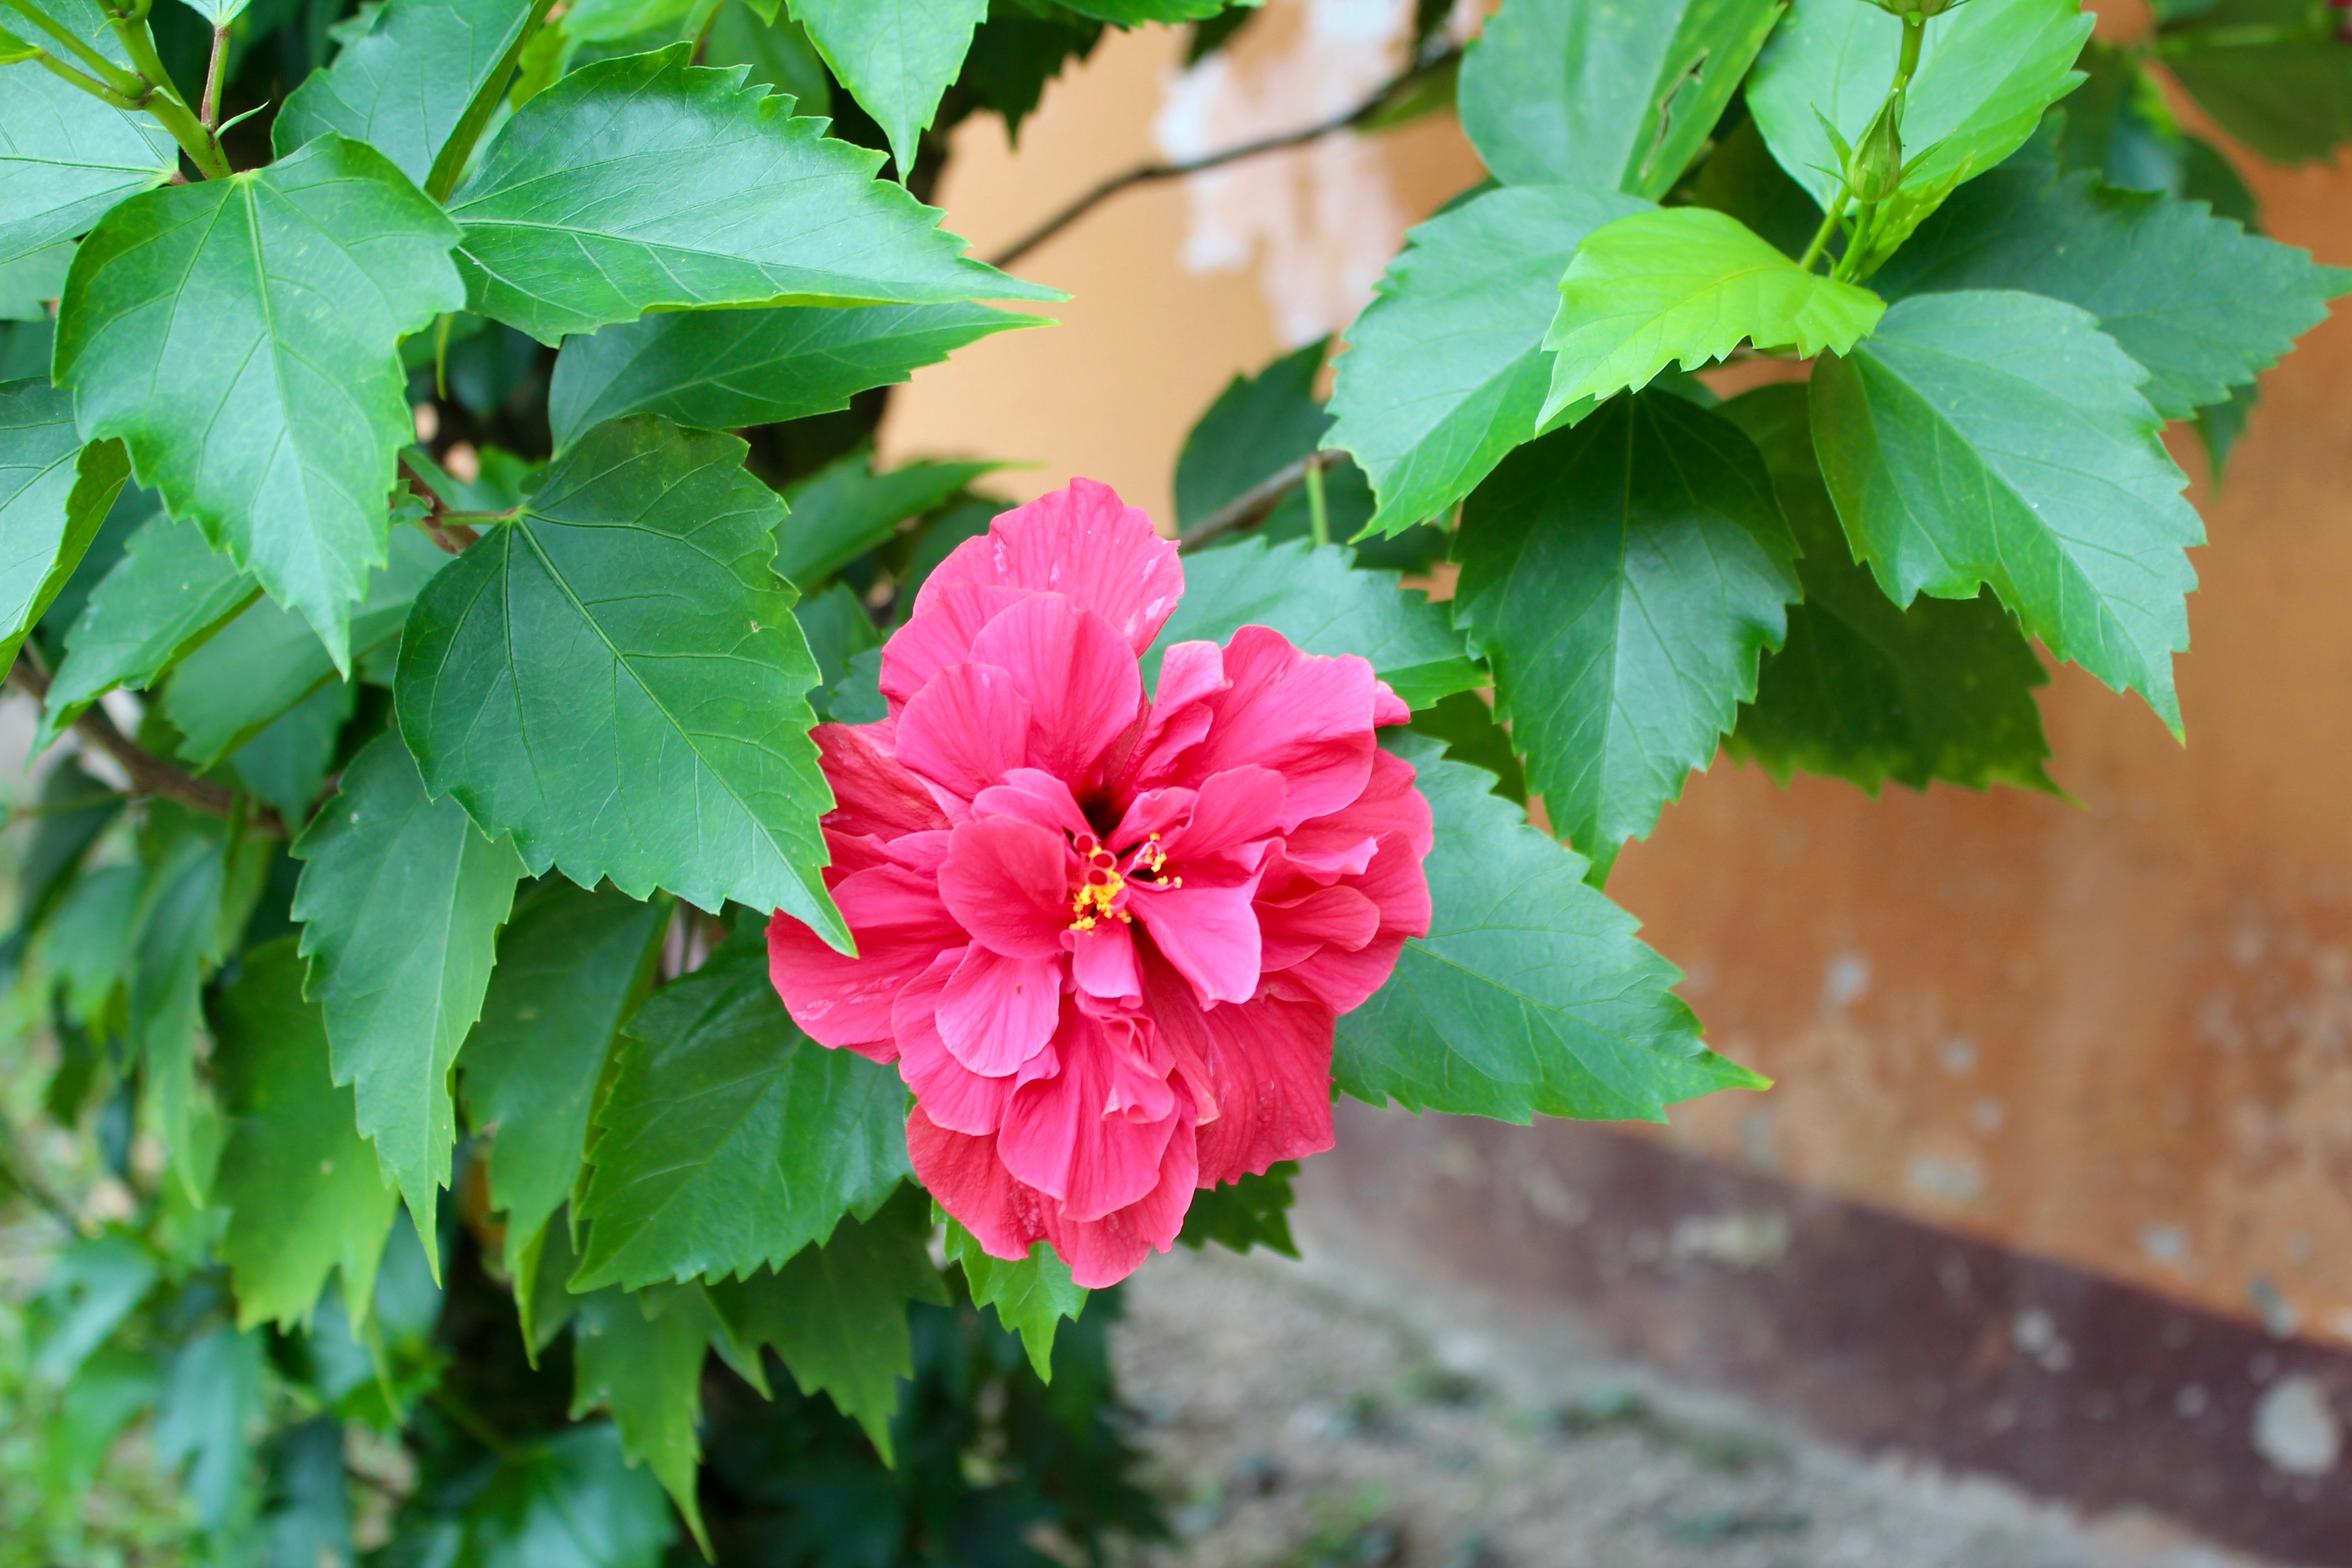
tree, nature, blossom, plant, leaf, flower, bloom, green, red, produce, color, autumn, botany, colorful, garden, flora, shrub, orchids, inflorescence, flowering plant, wild orchid, orchidales, orchid like, land plant